The Duchess (horse)

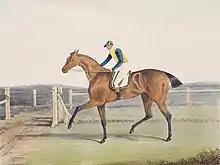
The Duchess', the Winner of the Great St. Leger at Doncaster, 1816" by John Frederick Herring, Sr.

The Duchess (1813–1836) was a British Thoroughbred racehorse and broodmare best known for winning the classic St Leger Stakes in 1816. In a racing career which lasted from March 1815 until October 1819 she competed in thirty-three races and won nineteen times. She was still unnamed when winning three races as a two-year-old in 1815, when she was one of the leading juveniles in the north of England. In the following year she was named Duchess of Leven"', which was shortened to The Duchess when she was sold to Sir Bellingham Graham. She won seven of her nine races as a three-year-old, including the Gold Cup at Pontefract and the St Leger at Doncaster. The Duchess remained in training for a further three seasons, winning five times in 1817, twice in 1818 and twice in 1819, beating many leading horses of the time including Blacklock, Doctor Syntax, Rhoda and Filho da Puta. After her retirement from racing, The Duchess had some success as a broodmare.